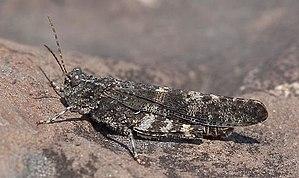
Les insectes chanteurs sont des insectes capables de communication acoustique audible à l'oreille humaine. Au Québec, ce groupe d'insectes est composé essentiellement de trois espèces de cigales et de 75 espèces d'orthoptères. Les insectes peuvent produire des sons de diverses façons, mais les espèces présentent au Québec stridulent ou cymbalisent.